Mariano Téllez-Girón, 12th Duke of Osuna

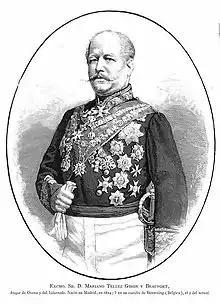
Portrayed shortly before his death in "La Ilustración Española y Americana", 1882

14th Marquess of Peñafiel, 16th Marquess of Santillana, 17th Marquess of Tavara, 12th Marquess of Terranova, Marquess of Cea, Marquess of Gibraleón, Marquess of Lombay, Marquess of Zahara, Marquess of Cenete, Marquess of Angüeso, Marquess of Almenara, Marquess of Algecilla.